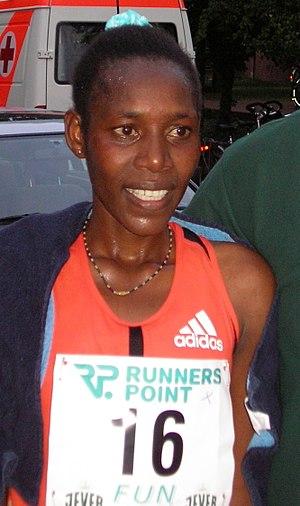
Penninah Arusei Jerop est une athlète kényane, spécialiste des courses de fond.